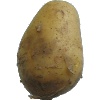
Label: Potato White 1